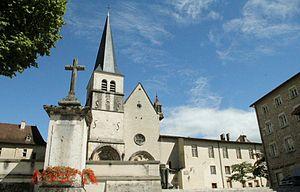
vue du village This building is en partie classé, en partie inscrit au titre des Monuments Historiques. It is indexed in the Base Mérimée, a database of architectural heritage maintained by the French Ministry of Culture,
Ambronay est une commune française, située dans le département de l'Ain en région Auvergne-Rhône-Alpes. Elle se situe à quelques kilomètres d'Ambérieu-en-Bugey.